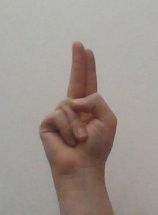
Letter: taa